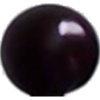
Label: Cherry Wax Black 1